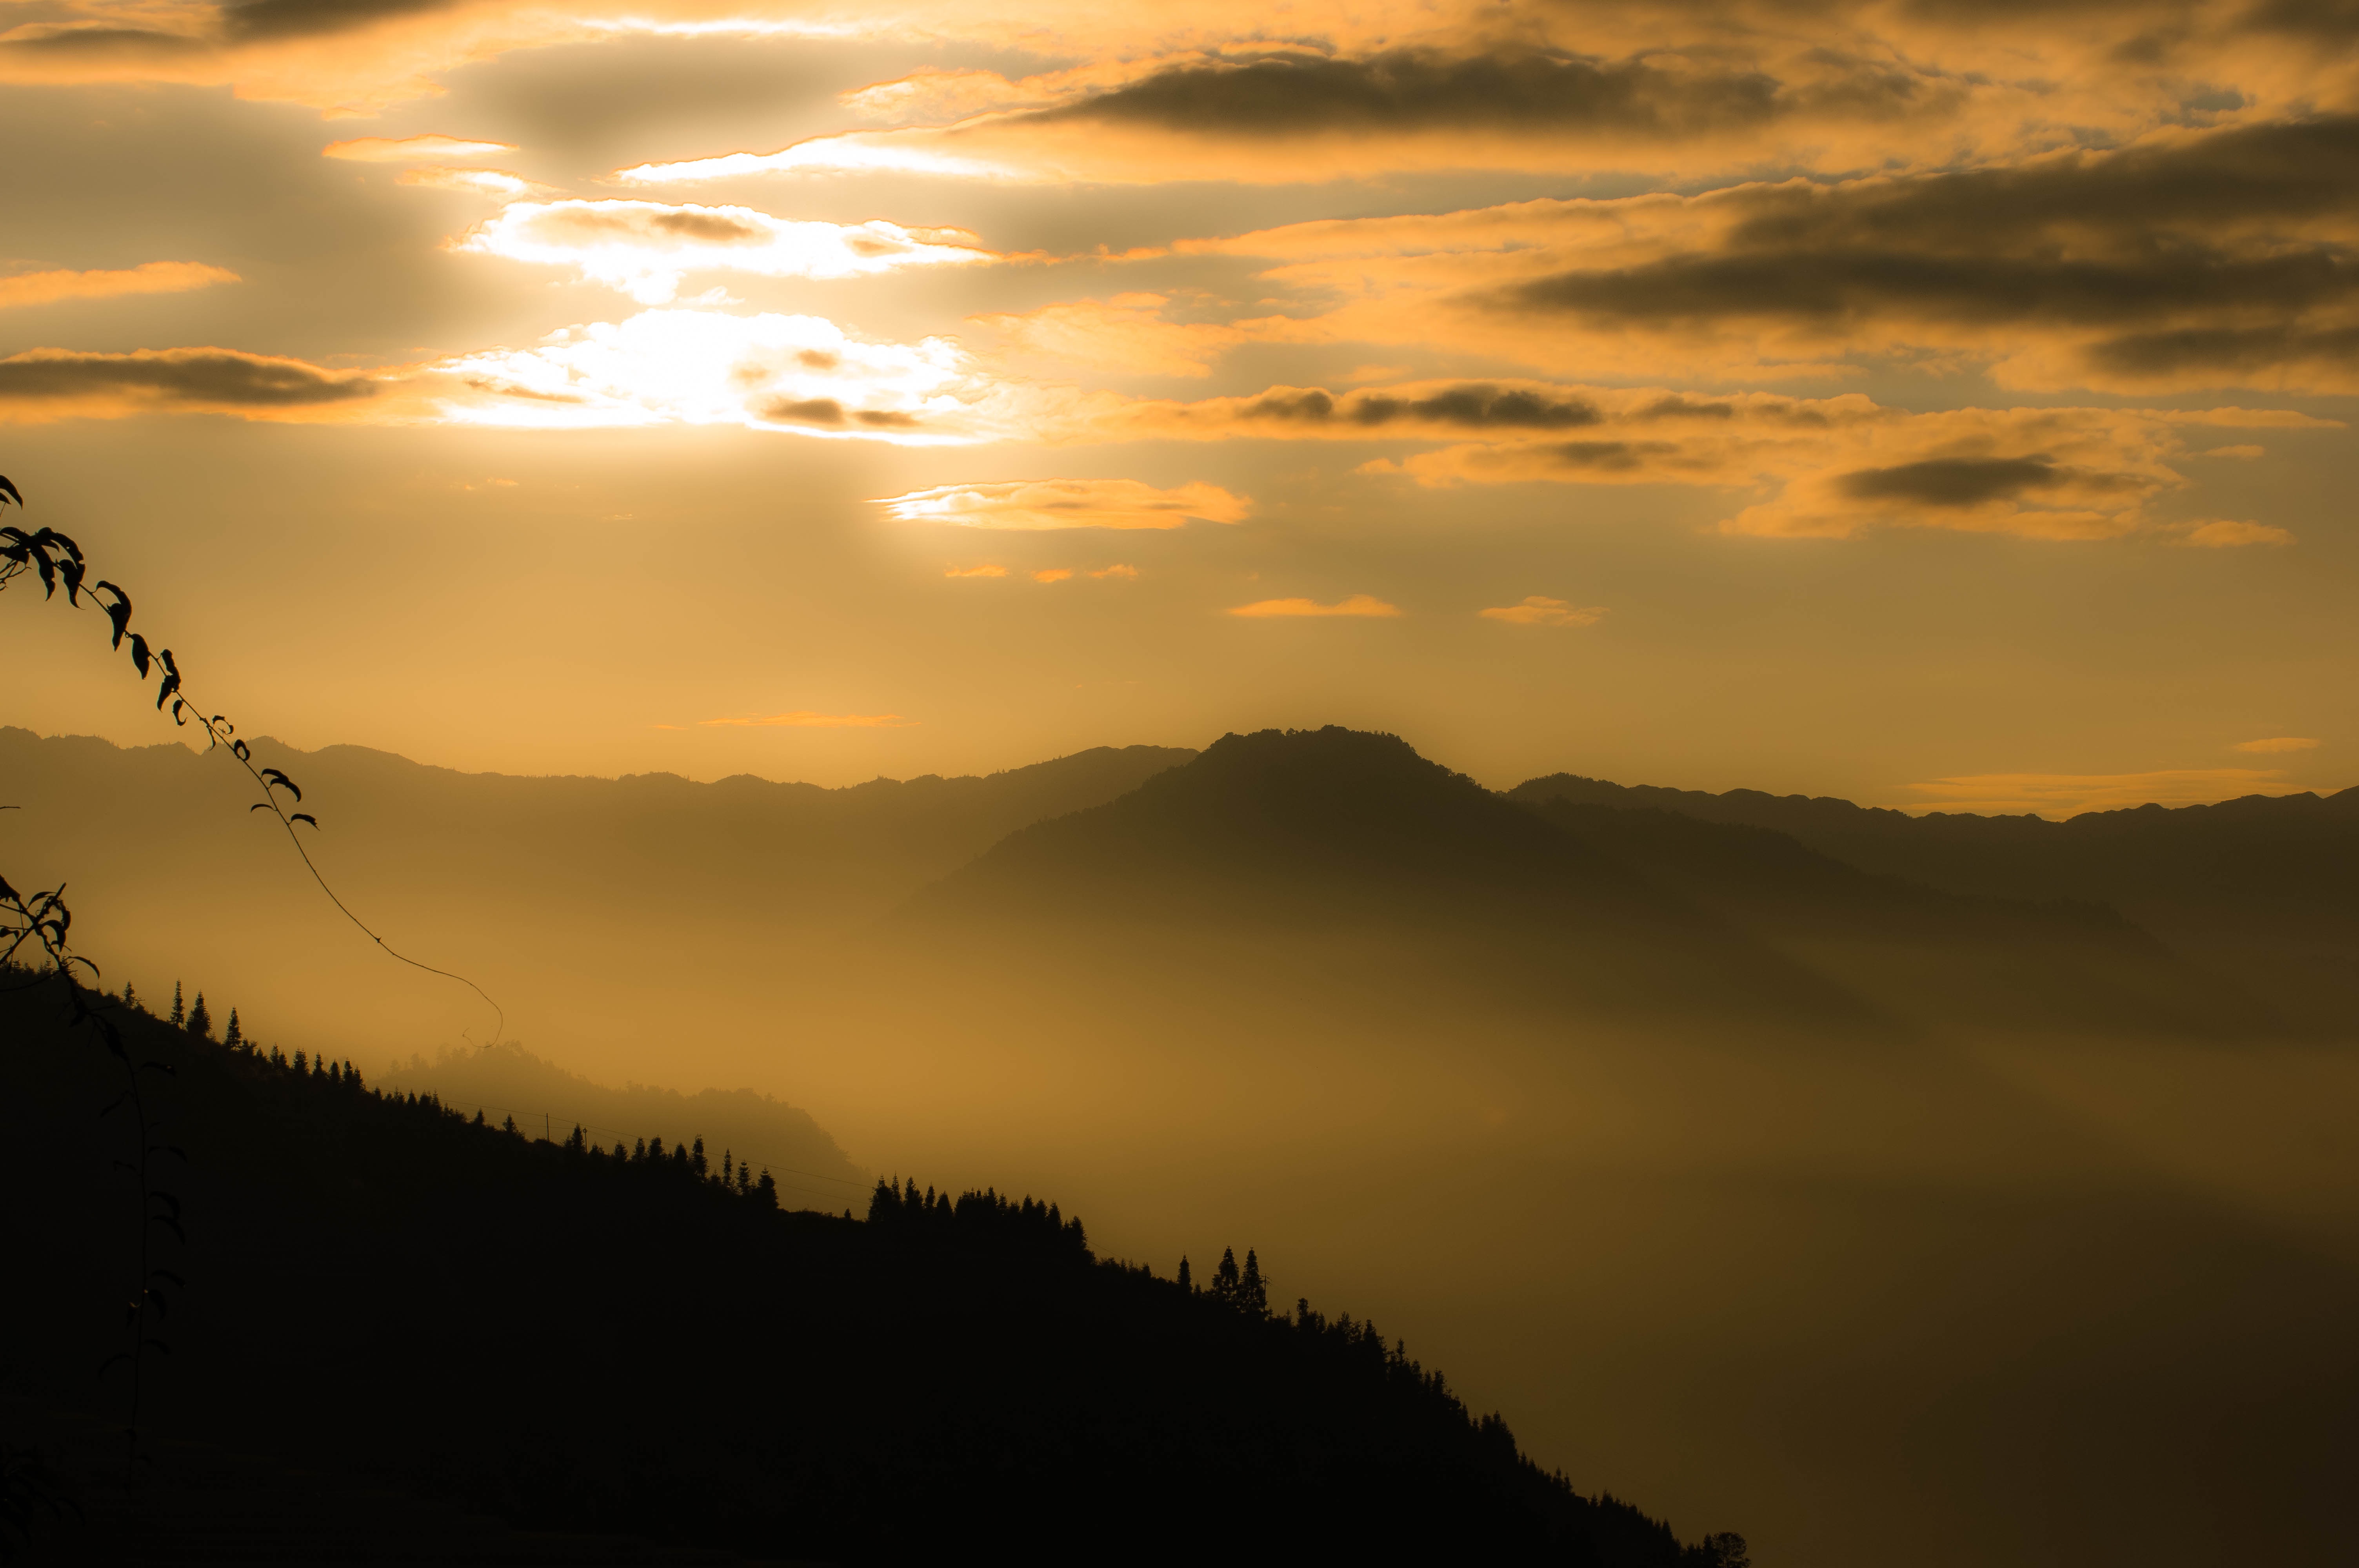
nature, horizon, mountain, cloud, sky, sun, sunrise, sunset, mist, sunlight, morning, hill, dawn, atmosphere, dusk, evening, plain, afterglow, atmospheric phenomenon, mountainous landforms